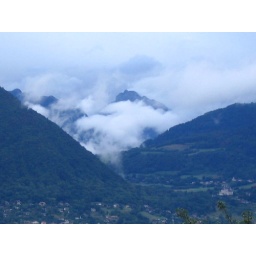
clouds over the mountains